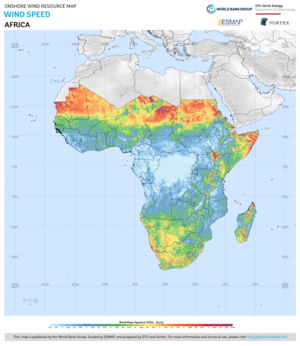
Les sources d'énergies renouvelables sont utilisées dans de nombreux pays africains pour répondre aux besoins énergétiques locaux.